Rauischholzhausen Castle

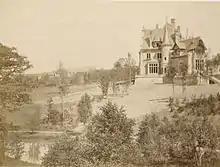
The old Rauischholzhausen Castle, 1870

In , after 500-years of ownership by the Rau von Holzhausen family, the industrialist and diplomat Ferdinand Eduard Stumm (1843–1925), later ennobled as "Baron von Stumm", bought the property which included 1,900 fields of meadows and forest areas. The last Lord Rau von Holzhausen as an officer in the Hessian Army and when Hesse-Kassel became part of Prussia during German unification, he refused to join the Prussian Army and sold all his property to Stumm, the ambassador's delegate, and moved out of Germany shortly thereafter.